Valladolid Airport

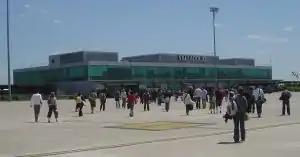
Valladolid Airport in 2006

The new passenger terminal was inaugurated in 2000, and its main features are its clean, functional design, emphasised by spaciousness and numerous aesthetically pleasing elements. During recent years, with the arrival of low-cost airline companies, passenger numbers have increased greatly, particularly in the area of tourist and holiday flights. The terminal offers all the usual amenities expected by passengers, including a duty-free shop, café and restaurant, ATM and information services.